Natalia Khoudgarian

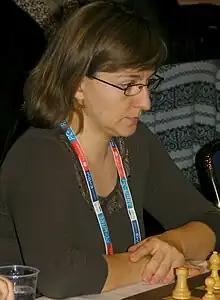
at the 38th Chess Olympiad, 2008

Natalia Khoudgarian (born 1973) is a Russian-born Canadian chess player. She was awarded the title of Woman International Master (WIM) by FIDE in 1996.